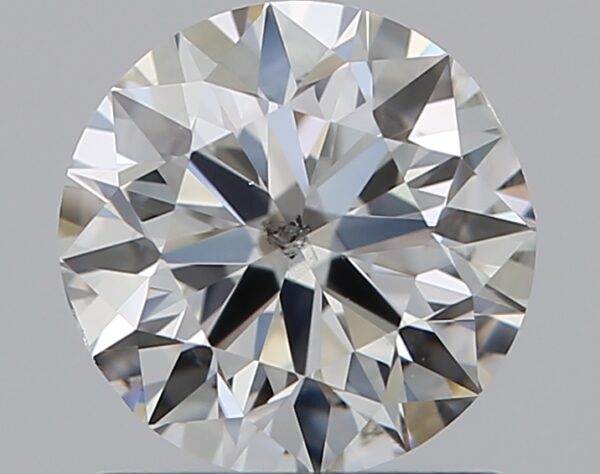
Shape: round
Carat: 1
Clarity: SI1
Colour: H
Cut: EX
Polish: EX
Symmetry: VG
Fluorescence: N
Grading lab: GIA
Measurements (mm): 6.31 x 6.4 x 3.98